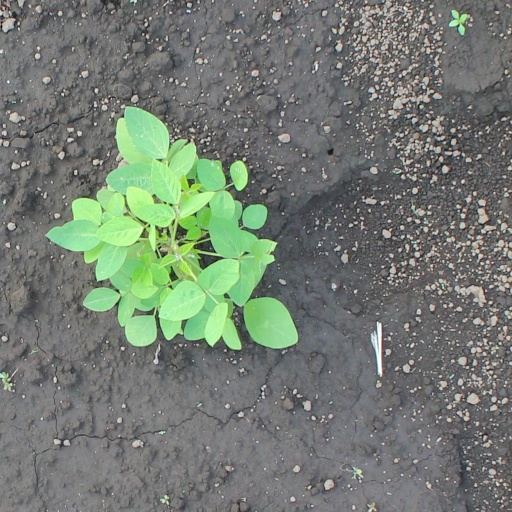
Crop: soybean